Hendrik van der Bijl

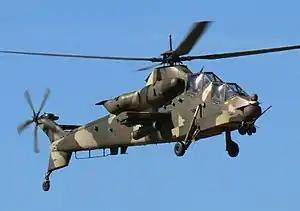
Rooivalk attack helicopter produced by ARMSCOR

During the Second World War he was appointed as Director-General of War Supplies and subsequently Director of Supplies in the forerunner of the Armaments Corporation of South Africa (ARMSCOR). South Africa was an important supplier of spares, guns, ammunition, bombs, armoured cars, clothing, boots, blankets and canned foods to the Allies.